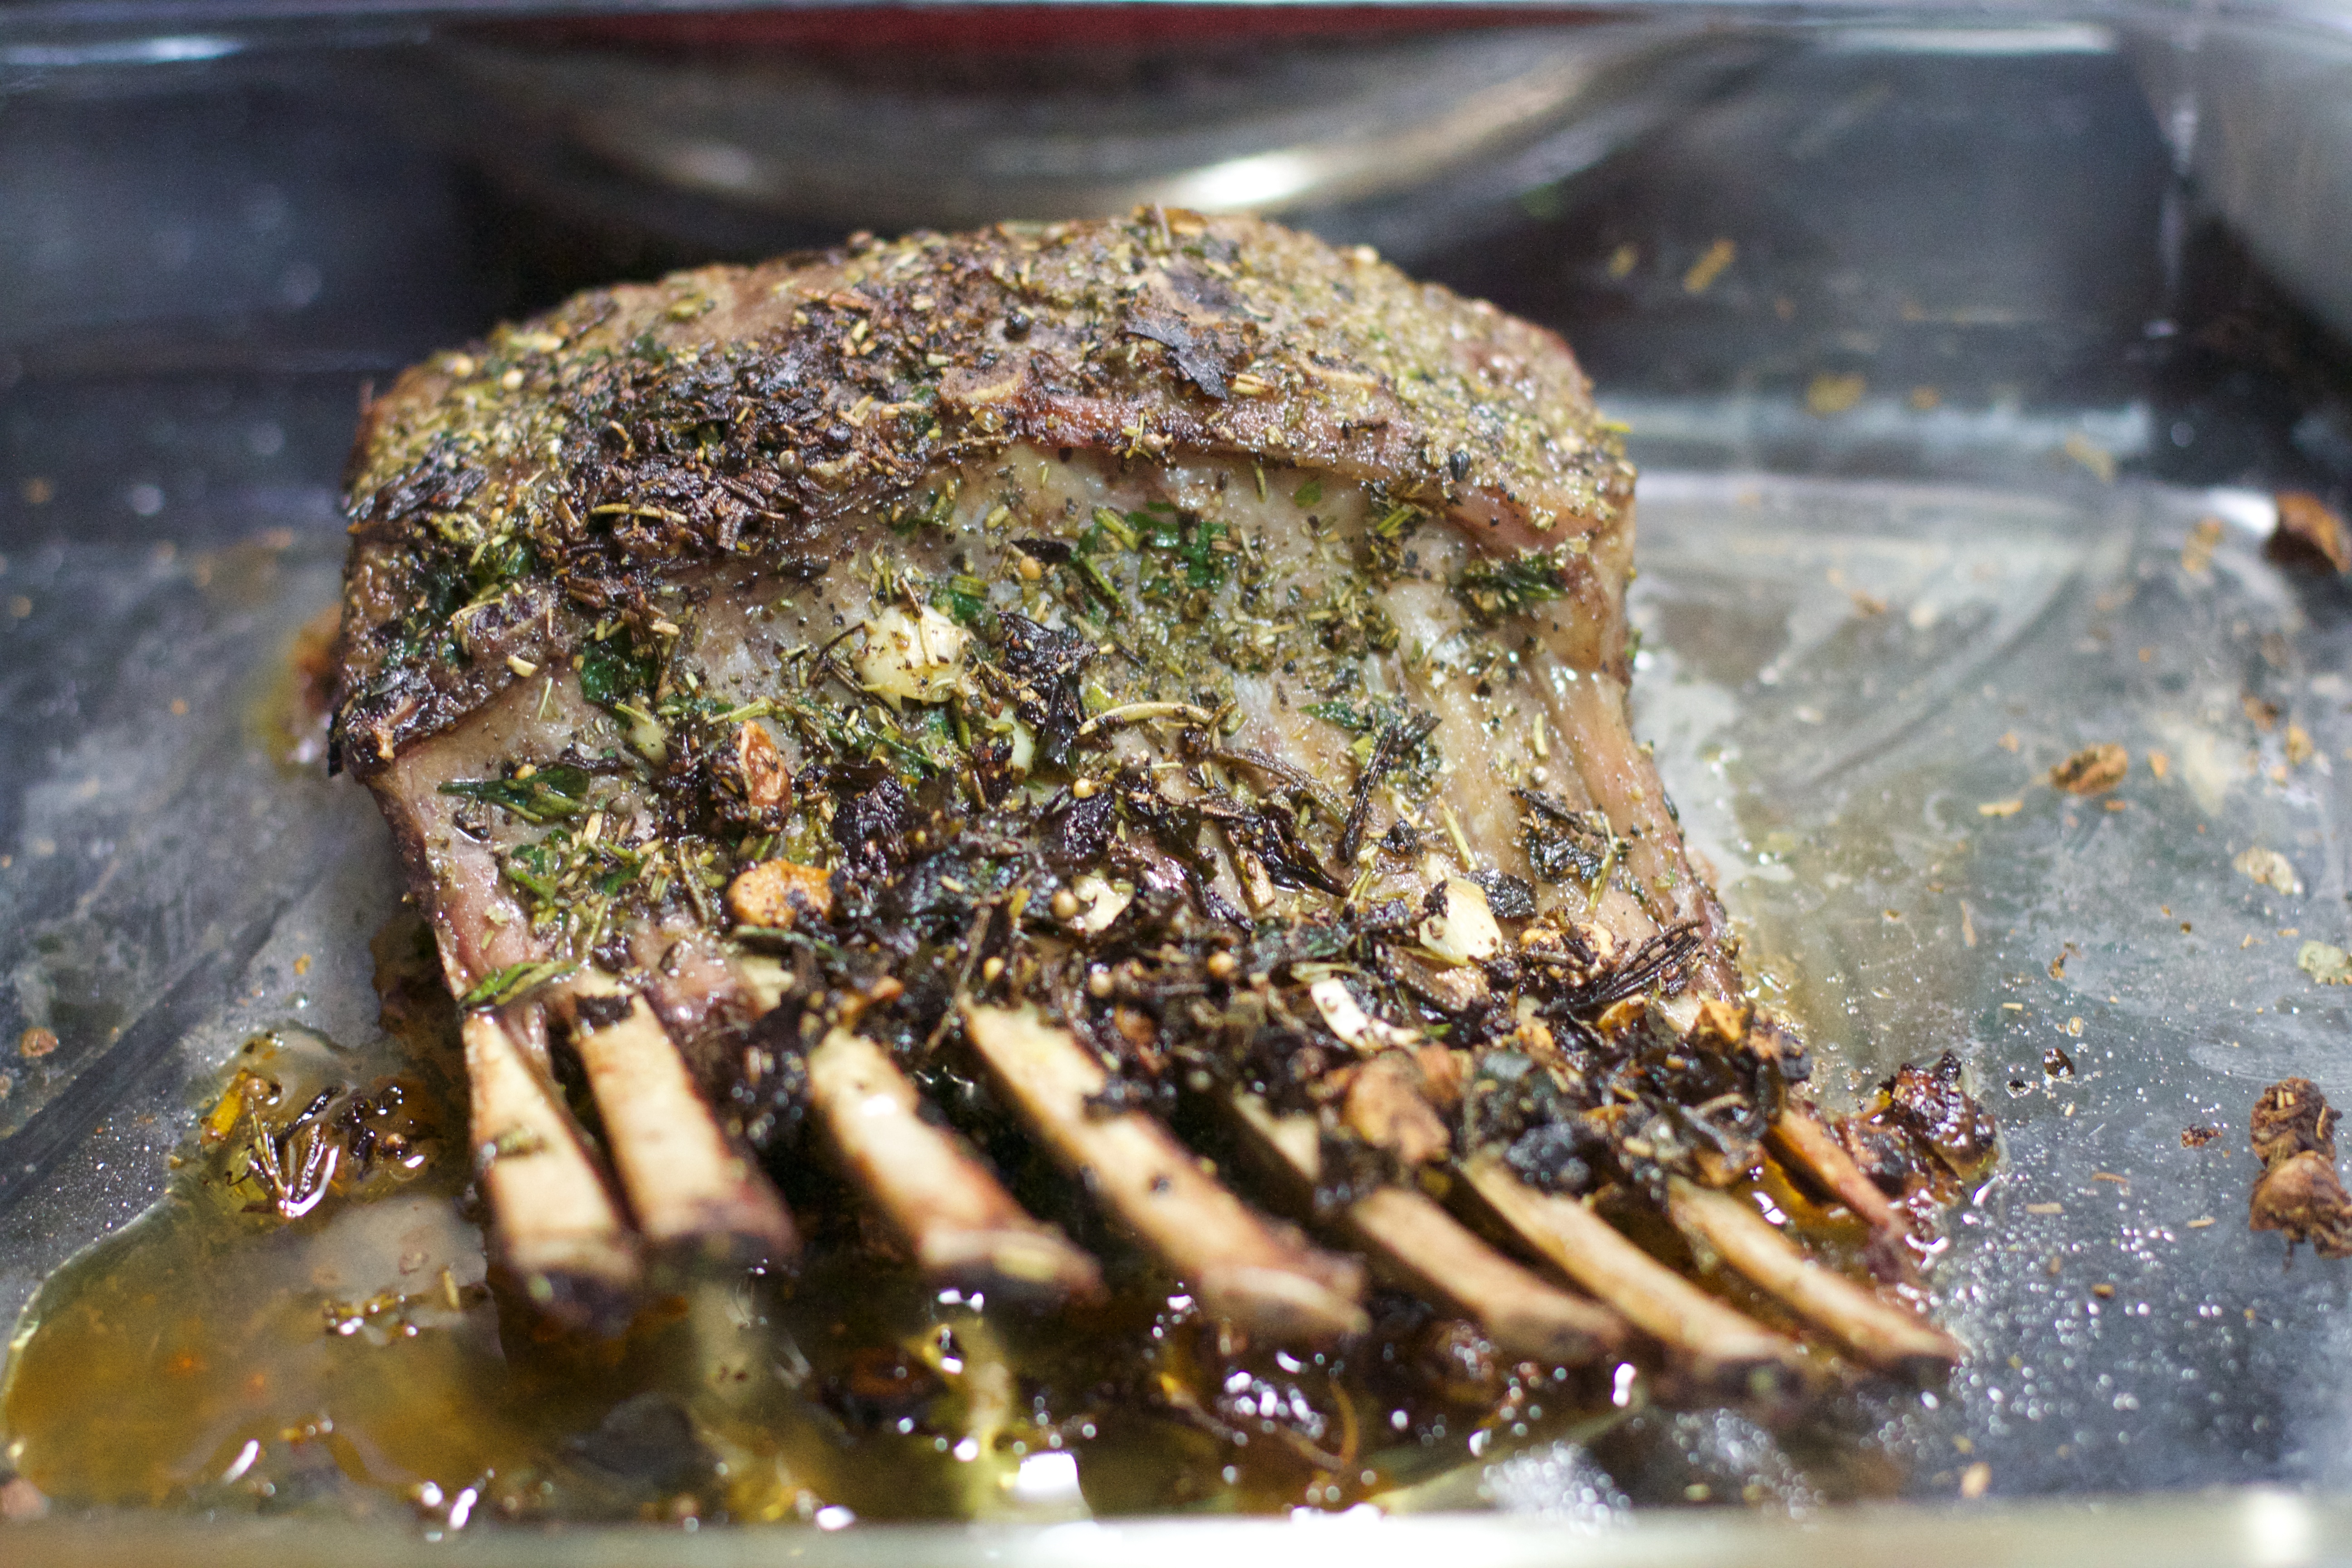
dish, food, produce, fish, meat, cuisine, steak, sardine